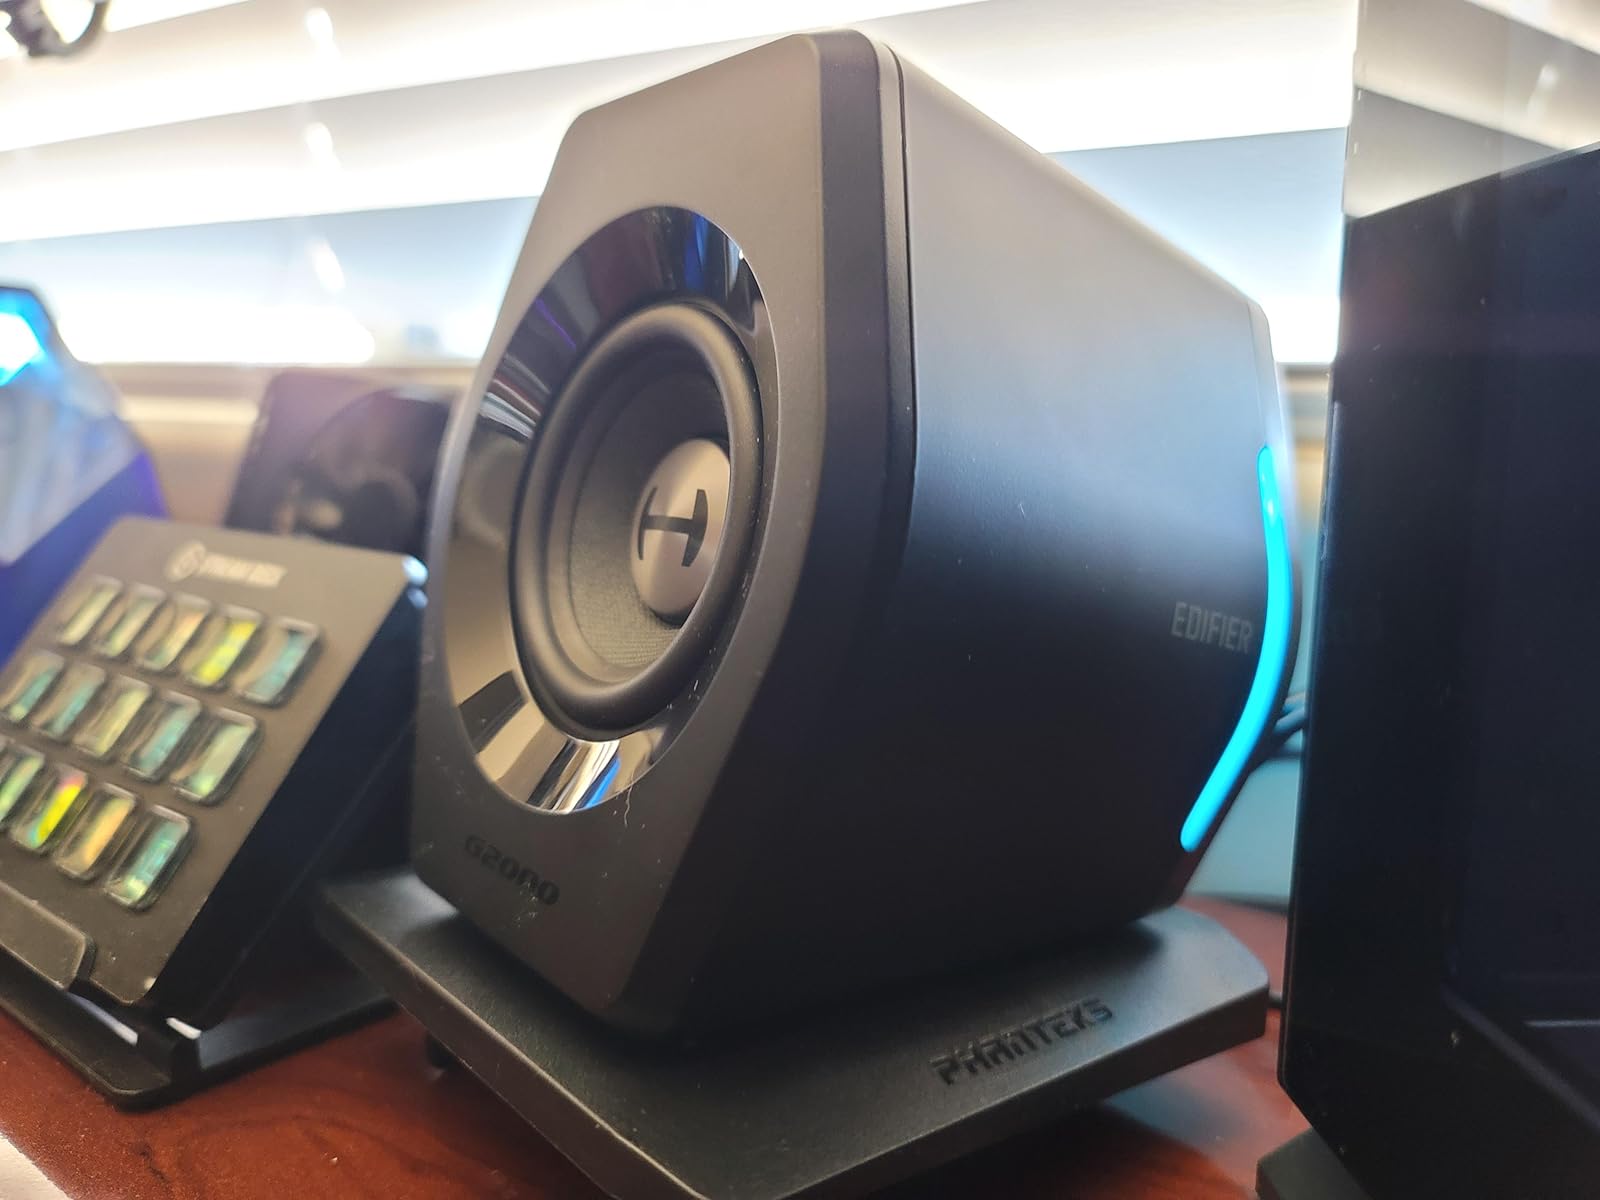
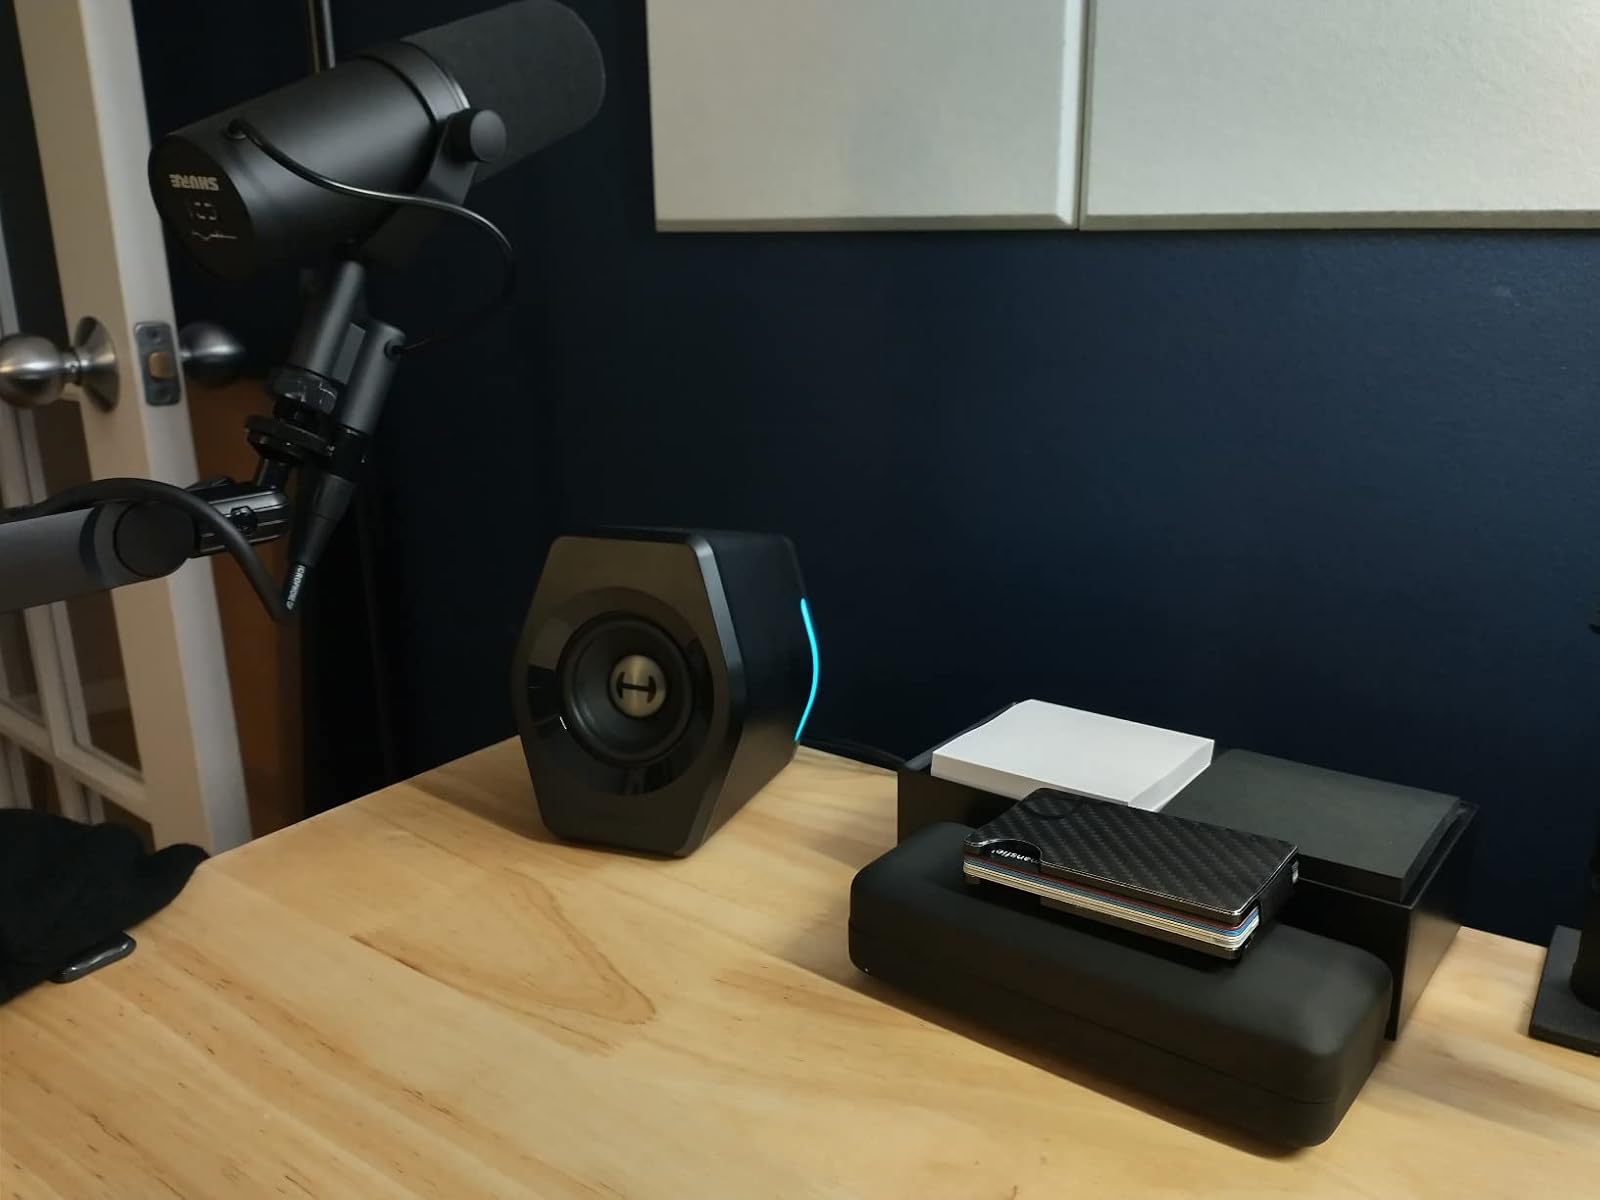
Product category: speaker
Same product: yes